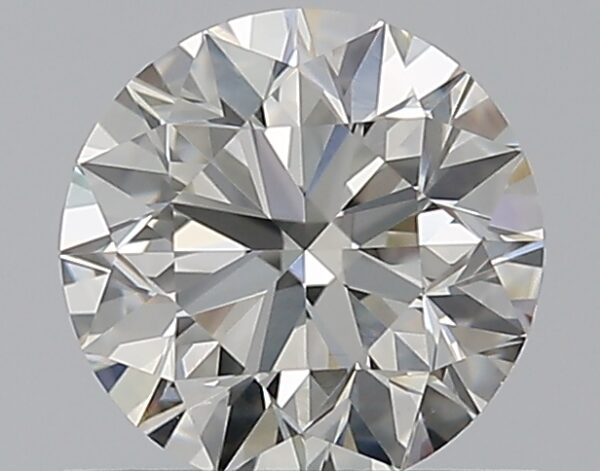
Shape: round
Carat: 0.8
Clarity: VS1
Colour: I
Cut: EX
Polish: EX
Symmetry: EX
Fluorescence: N
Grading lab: GIA
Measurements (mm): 5.87 x 5.89 x 3.73